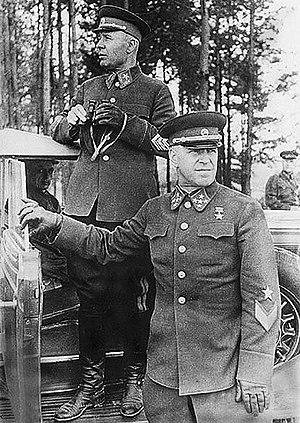
Gueorgui Konstantinovitch Joukov, né le 1ᵉʳ décembre 1896 et mort le 18 juin 1974, est un militaire et homme politique russe, puis surtout soviétique. D'abord sous-officier dans l'Armée impériale russe pendant la Première Guerre mondiale, il devient officier de l'Armée rouge et du Parti lors de la guerre civile. Il monte progressivement en grade pendant l'entre-deux-guerres jusqu'à ce que Joseph Staline le nomme chef de l'État-Major général en janvier 1941.